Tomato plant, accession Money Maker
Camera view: vertical (180 deg); turntable rotation: 90 degrees
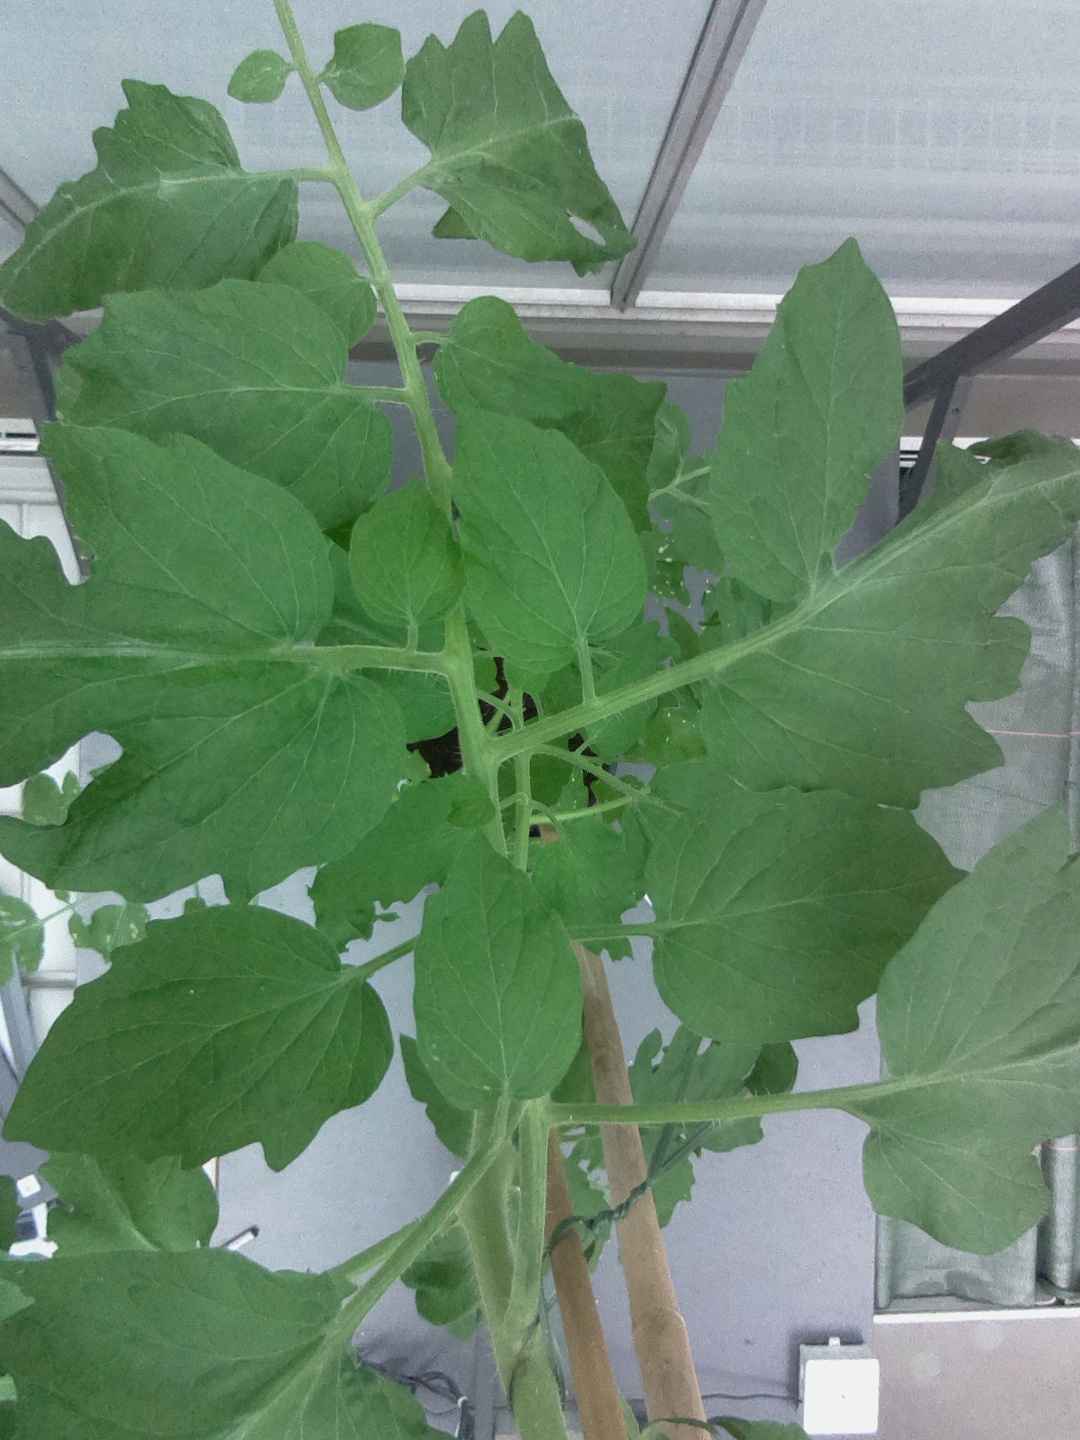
BBCH growth stage 70: Fruits at the main stem or branches visibles